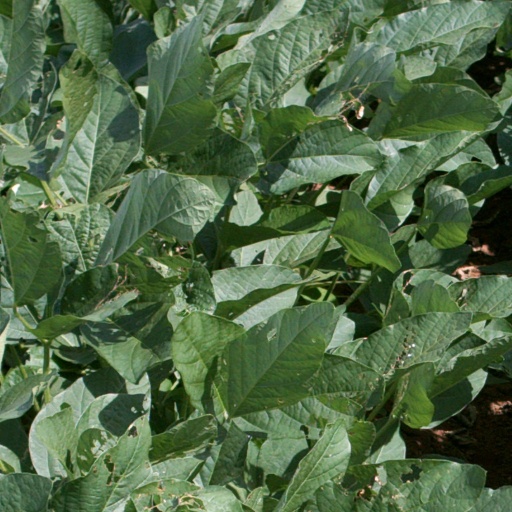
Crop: soybean